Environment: real
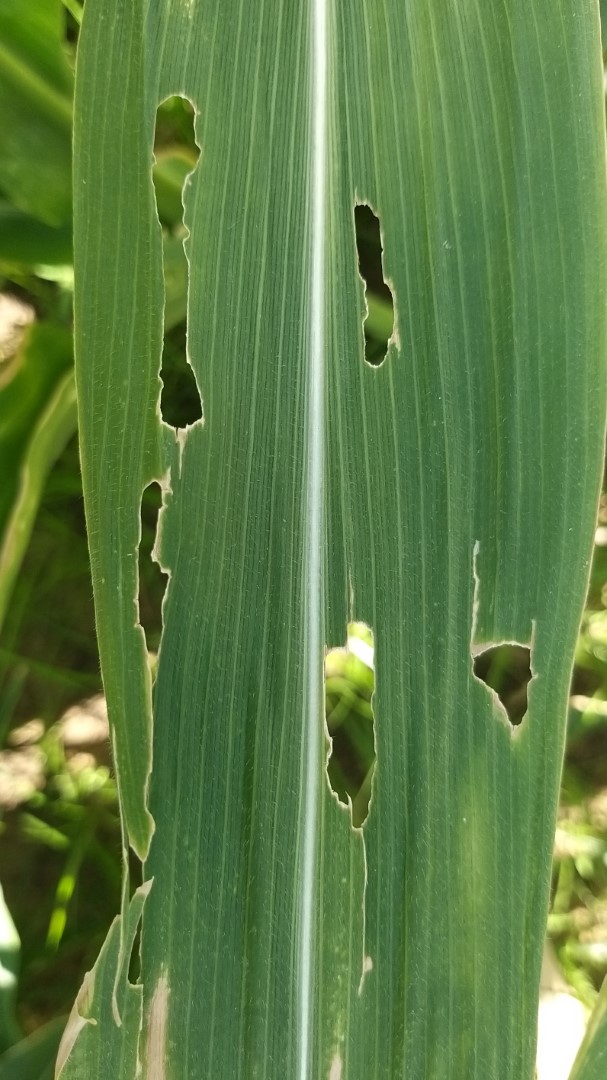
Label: fall_armyworm